Lola Maverick Lloyd

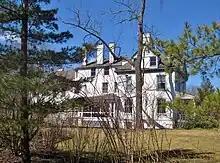
William Bross and Lola Maverick Lloyd lived at The Wayside following the death of Henry Demarest Lloyd.

During a trip to Rhode Island to visit a friend in 1898, Maverick met William Bross Lloyd, the eldest son of muckraking journalist Henry Demarest Lloyd. Lloyd was studying law at Harvard College and shared Maverick's progressive ideals. Maverick and Lloyd would meet again in Rhode Island in 1899 and 1901. They were married in San Antonio in 1902, the year Lloyd graduated. The newlyweds embarked on a cross-country camping trip from San Antonio to Winnetka, Illinois. In spring 1903, they built a small cottage they called Half Wayside across the street from Henry Demarest Lloyd's house, The Wayside. Henry Demarest and Jessie Bross Lloyd died in 1903 and 1904, respectively, and William Lloyd inherited The Wayside. Maverick and Lloyd had their first child, Jessie, in February 1904, and a second daughter, Mary, in June 1906. Their first son Bill was born in September 1908. She is also mother to Georgia Lloyd, whom co-founded the Campaign for World Government and participated in the formation of the United Nations amongst other pacificist and advocacy roles.